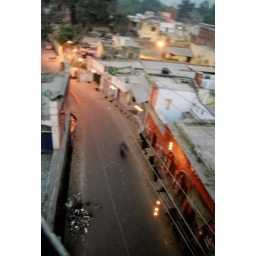
dawn in agra, roof top of hostel watching the street wake up